Ceremonial pipe

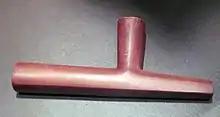
Catlinite bowl of a ceremonial pipe used by Black Hawk, on display at Black Hawk State Historic Site.

Tobacco, "Nicotiana rustica", was originally used primarily by eastern tribes, but western tribes often mixed it with other herbs, barks, and plant matter, in a preparation commonly known as "kinnikinnick".